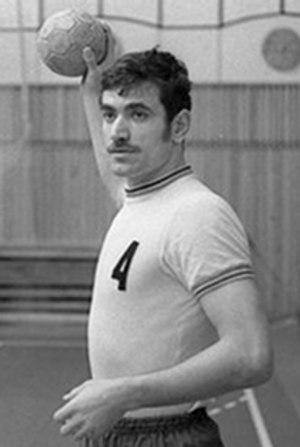
Gheorghe « Ghiță » Licu, né le 1ᵉʳ décembre 1945 à Fierbinți et mort le 8 avril 2014 à Bucarest, est un joueur puis entraineur de handball roumain.